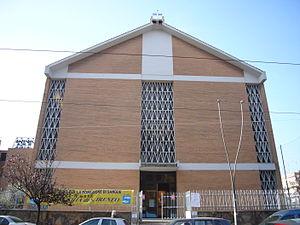
Le titre cardinalice de Sant'Ireneo a Centocelle est érigé par le pape François le 14 février 2015. Il est attaché à l'église Saint-Irénée à Centocelle située dans le quartier Prenestino-Centocelle, à l'est de Rome.